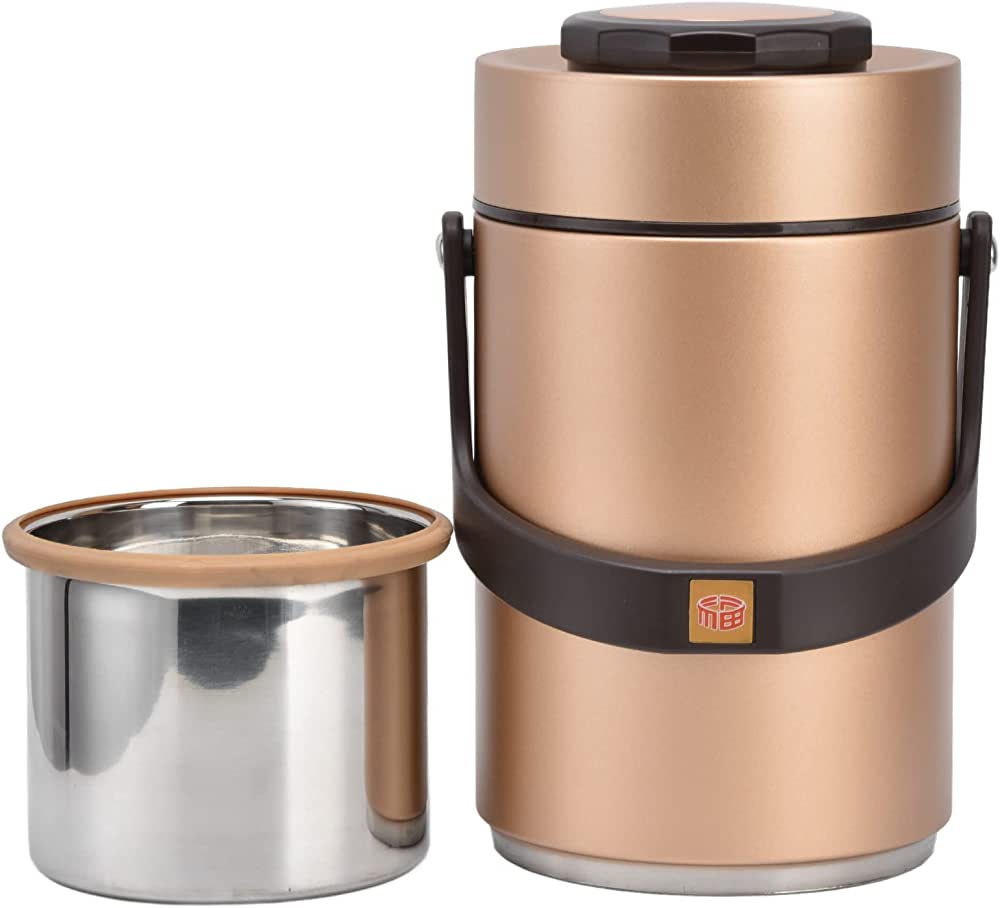
Adjective: deeper
Antonym: shallower